Frederick VI of Denmark

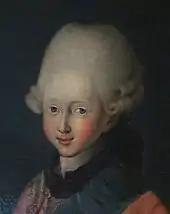
Crown Prince Frederick 6 years old.

The general ill will against Struensee found expression in a conspiracy against him in the name of the Queen Dowager Juliana Maria, and in the early morning of 17 January 1772 Struensee was deposed in a palace coup. Struensee was later executed, while the King and Queen were divorced. Queen Caroline Mathilde was exiled, and the four-year-old Frederick and his sister were left behind, never to see their mother again. After the revolt against Struensee, Frederick's 18-year-old half-uncle Hereditary Prince Frederick was made regent. The real power, however, was held by Hereditary Prince Frederick's mother (Crown Prince Frederick's step-grandmother), Queen Dowager Juliana Maria, aided by Ove Høegh-Guldberg. Frederick was raised under the supervision of Margrethe Marie Thomasine Numsen and then under his chamberlain, Johan Bülow.